Radar display

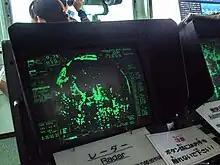
This image shows a modern PPI display in use, with the islands and ground surrounding the ship in green.

The PPI display provides a 2-D "all round" display of the airspace around a radar site. The distance out from the center of the display indicates range, and the angle around the display is the azimuth to the target. The current position of the radar antenna is typically indicated by a line extending from the center to the outside of the display, which rotates along with the antenna in realtime. It is essentially a B-scope extended to 360 degrees. The PPI display is typically what people think of as a radar display in general, and was widely used in air traffic control until the introduction of raster displays in the 1990s.